2010 Cervélo TestTeam season

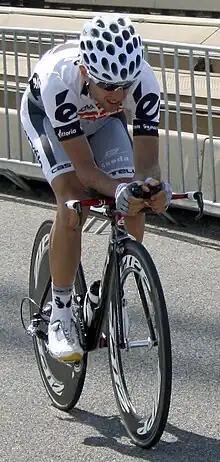
A road racing cyclist in a mostly white jersey with black trim riding a bicycle with a solid disc rear wheel.

Sastre had planned at the beginning of the season to ride two of the three Grand Tours, and was unsure after the Giro whether he would ride the Tour or the Vuelta. In an atypical decision, Sastre lined up in Seville for the Vuelta start after starting the Giro and the Tour as well. Hushovd was also on the squad, with the aim of honing his form prior to the world championships road race. Also on the start list was Cuesta, starting the race for the 17th consecutive year, breaking his own record. With reigning Vuelta champion Alejandro Valverde unable to defend his crown due to a doping suspension handed down earlier in the year, race officials gave bib number one to Cuesta in commemoration of this achievement.